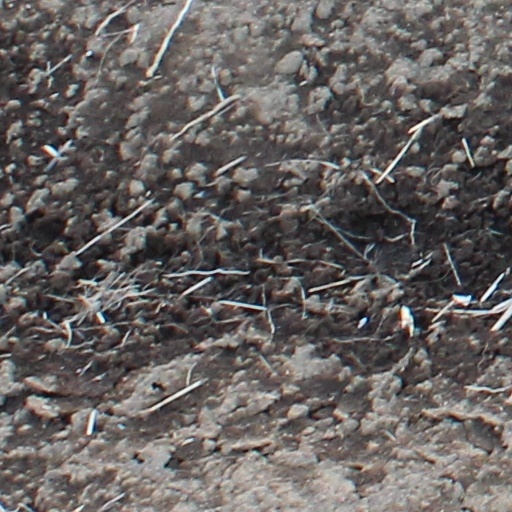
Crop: wheat